White Southerners

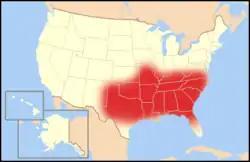
Approximate boundaries of the Bible Belt

According to Bertram Wyatt-Brown, "Bondage was an answer to an economic need. The South was not founded to create slavery; slavery was recruited to perpetuate the South." Between one-half and two-thirds of European immigrants to the Thirteen Colonies between the 1630s and the American Revolution came as indentured servants. However, while more than half the European immigrants to the Thirteen Colonies were indentured servants, at any one time they were outnumbered by workers who had never been indentured, or whose indenture had expired. Thus free wage labor was the most prevalent for Europeans in the colonies.